Alford Town railway station

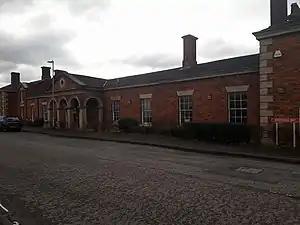
Station frontage on the Beeching Industrial Estate; now a showroom.

Alford Town was a railway station on the East Lincolnshire Railway which served the town of Alford in Lincolnshire between 1848 and 1970. It originally opened as "Alford", but was renamed in 1923. When passenger services were withdrawn in 1970 the line through the station was closed.